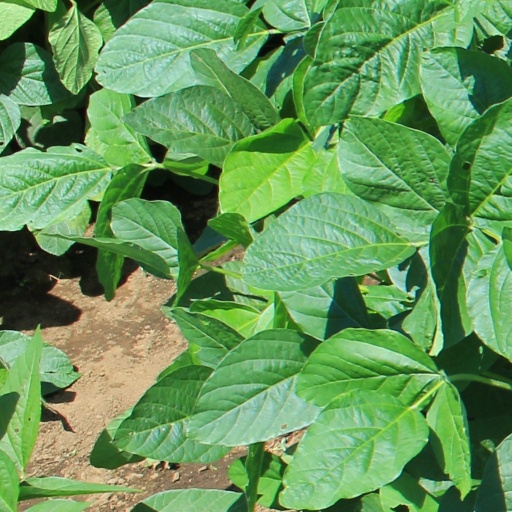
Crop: soybean